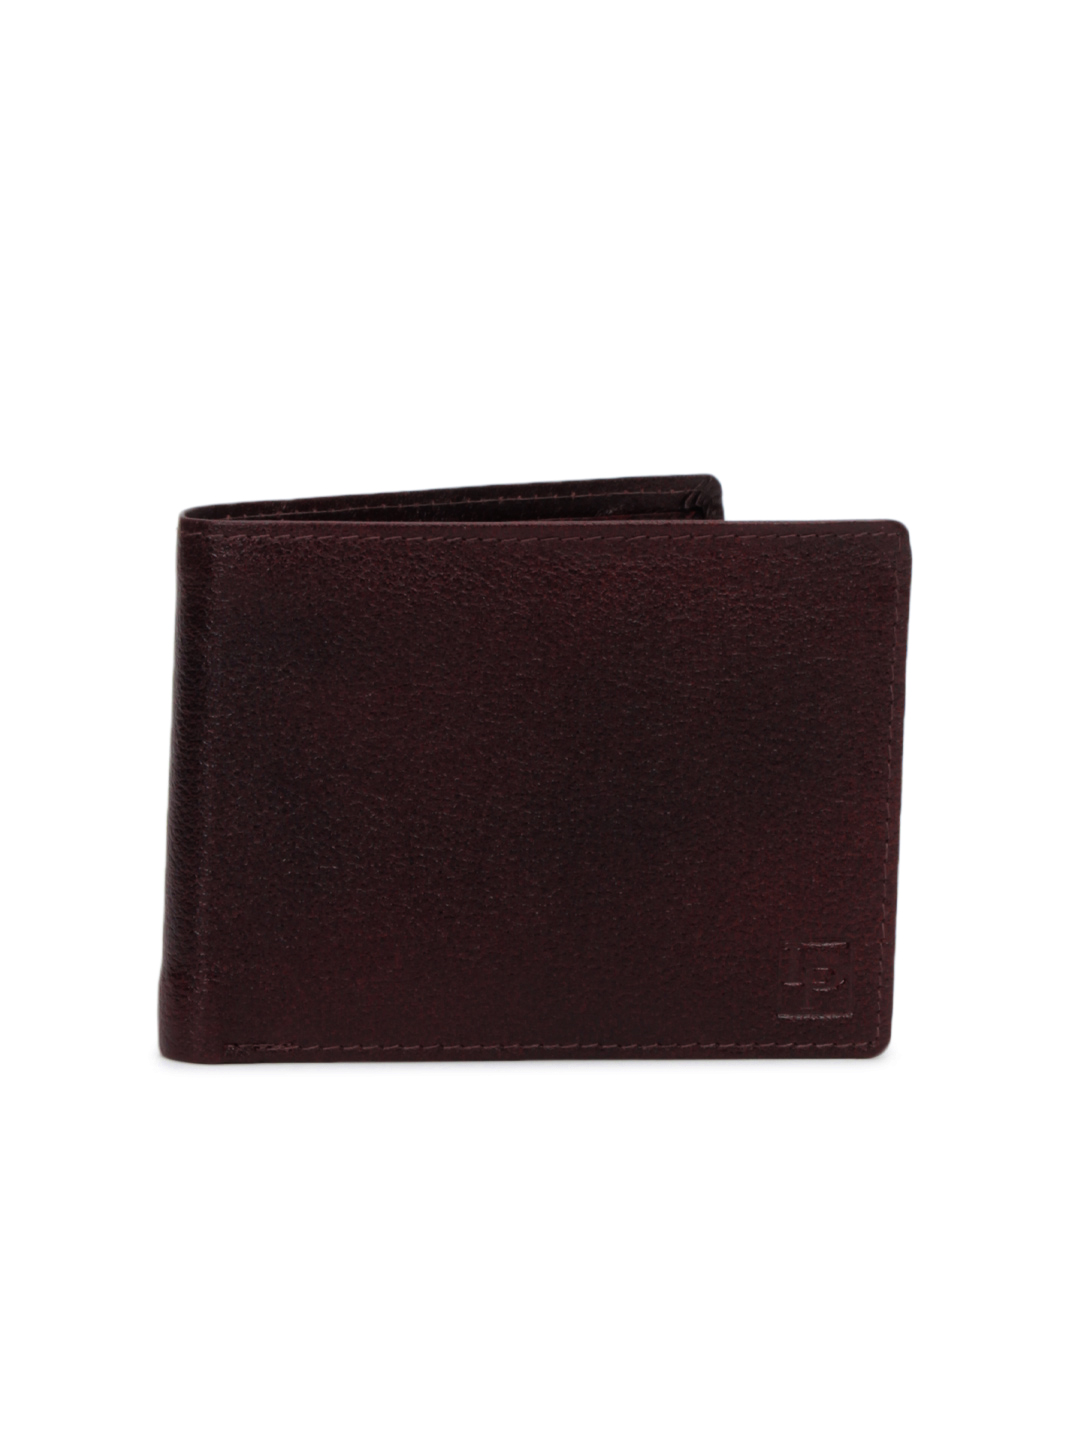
Lino Perros Men Leather Brown Wallet
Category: Accessories / Wallets / Wallets
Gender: Men
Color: Brown
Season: Winter 2015
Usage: Casual